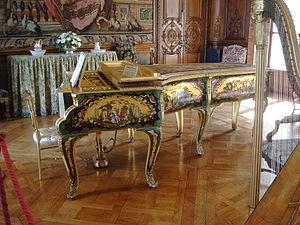
Piano Érard au vernis Martin. 1835. Dessins de Guichard. Figures de Lanfant. Paysages de Lemmens.
Érard est une marque d'instruments de musique, dont des pianos et des harpes, du nom du fondateur Sébastien Érard, puis Pierre Érard, son neveu.